Falkirk Burghs (UK Parliament constituency)

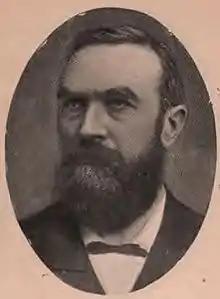
Weir

Ramsay was disqualified from office, due to his holding of a Government contract at the time of the election. He stood again unopposed at a by-election.